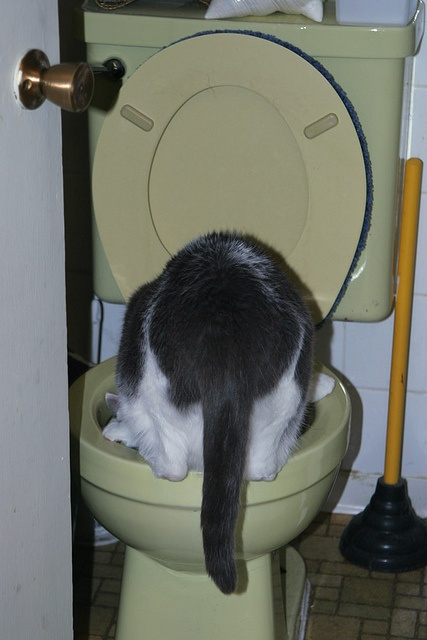
A cat drinking out of a toilet seat in a washroom.
A cat drinking water out of a yellow toilet.
The cat is perched on the open toilet seat to take a drink.
A black and white cat is drinking from a toilet.
A grey and white cat drinking out of the toilet